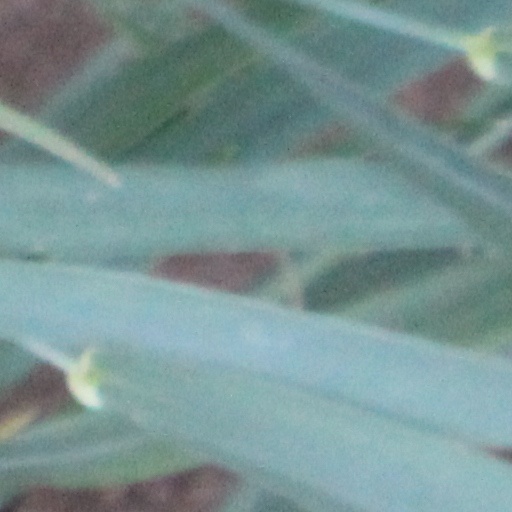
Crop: wheat